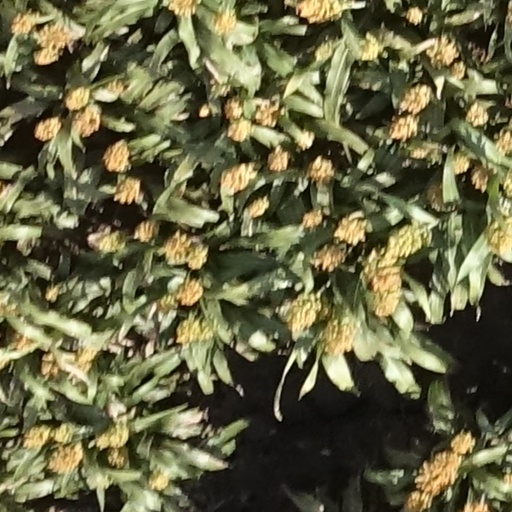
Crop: sorghum